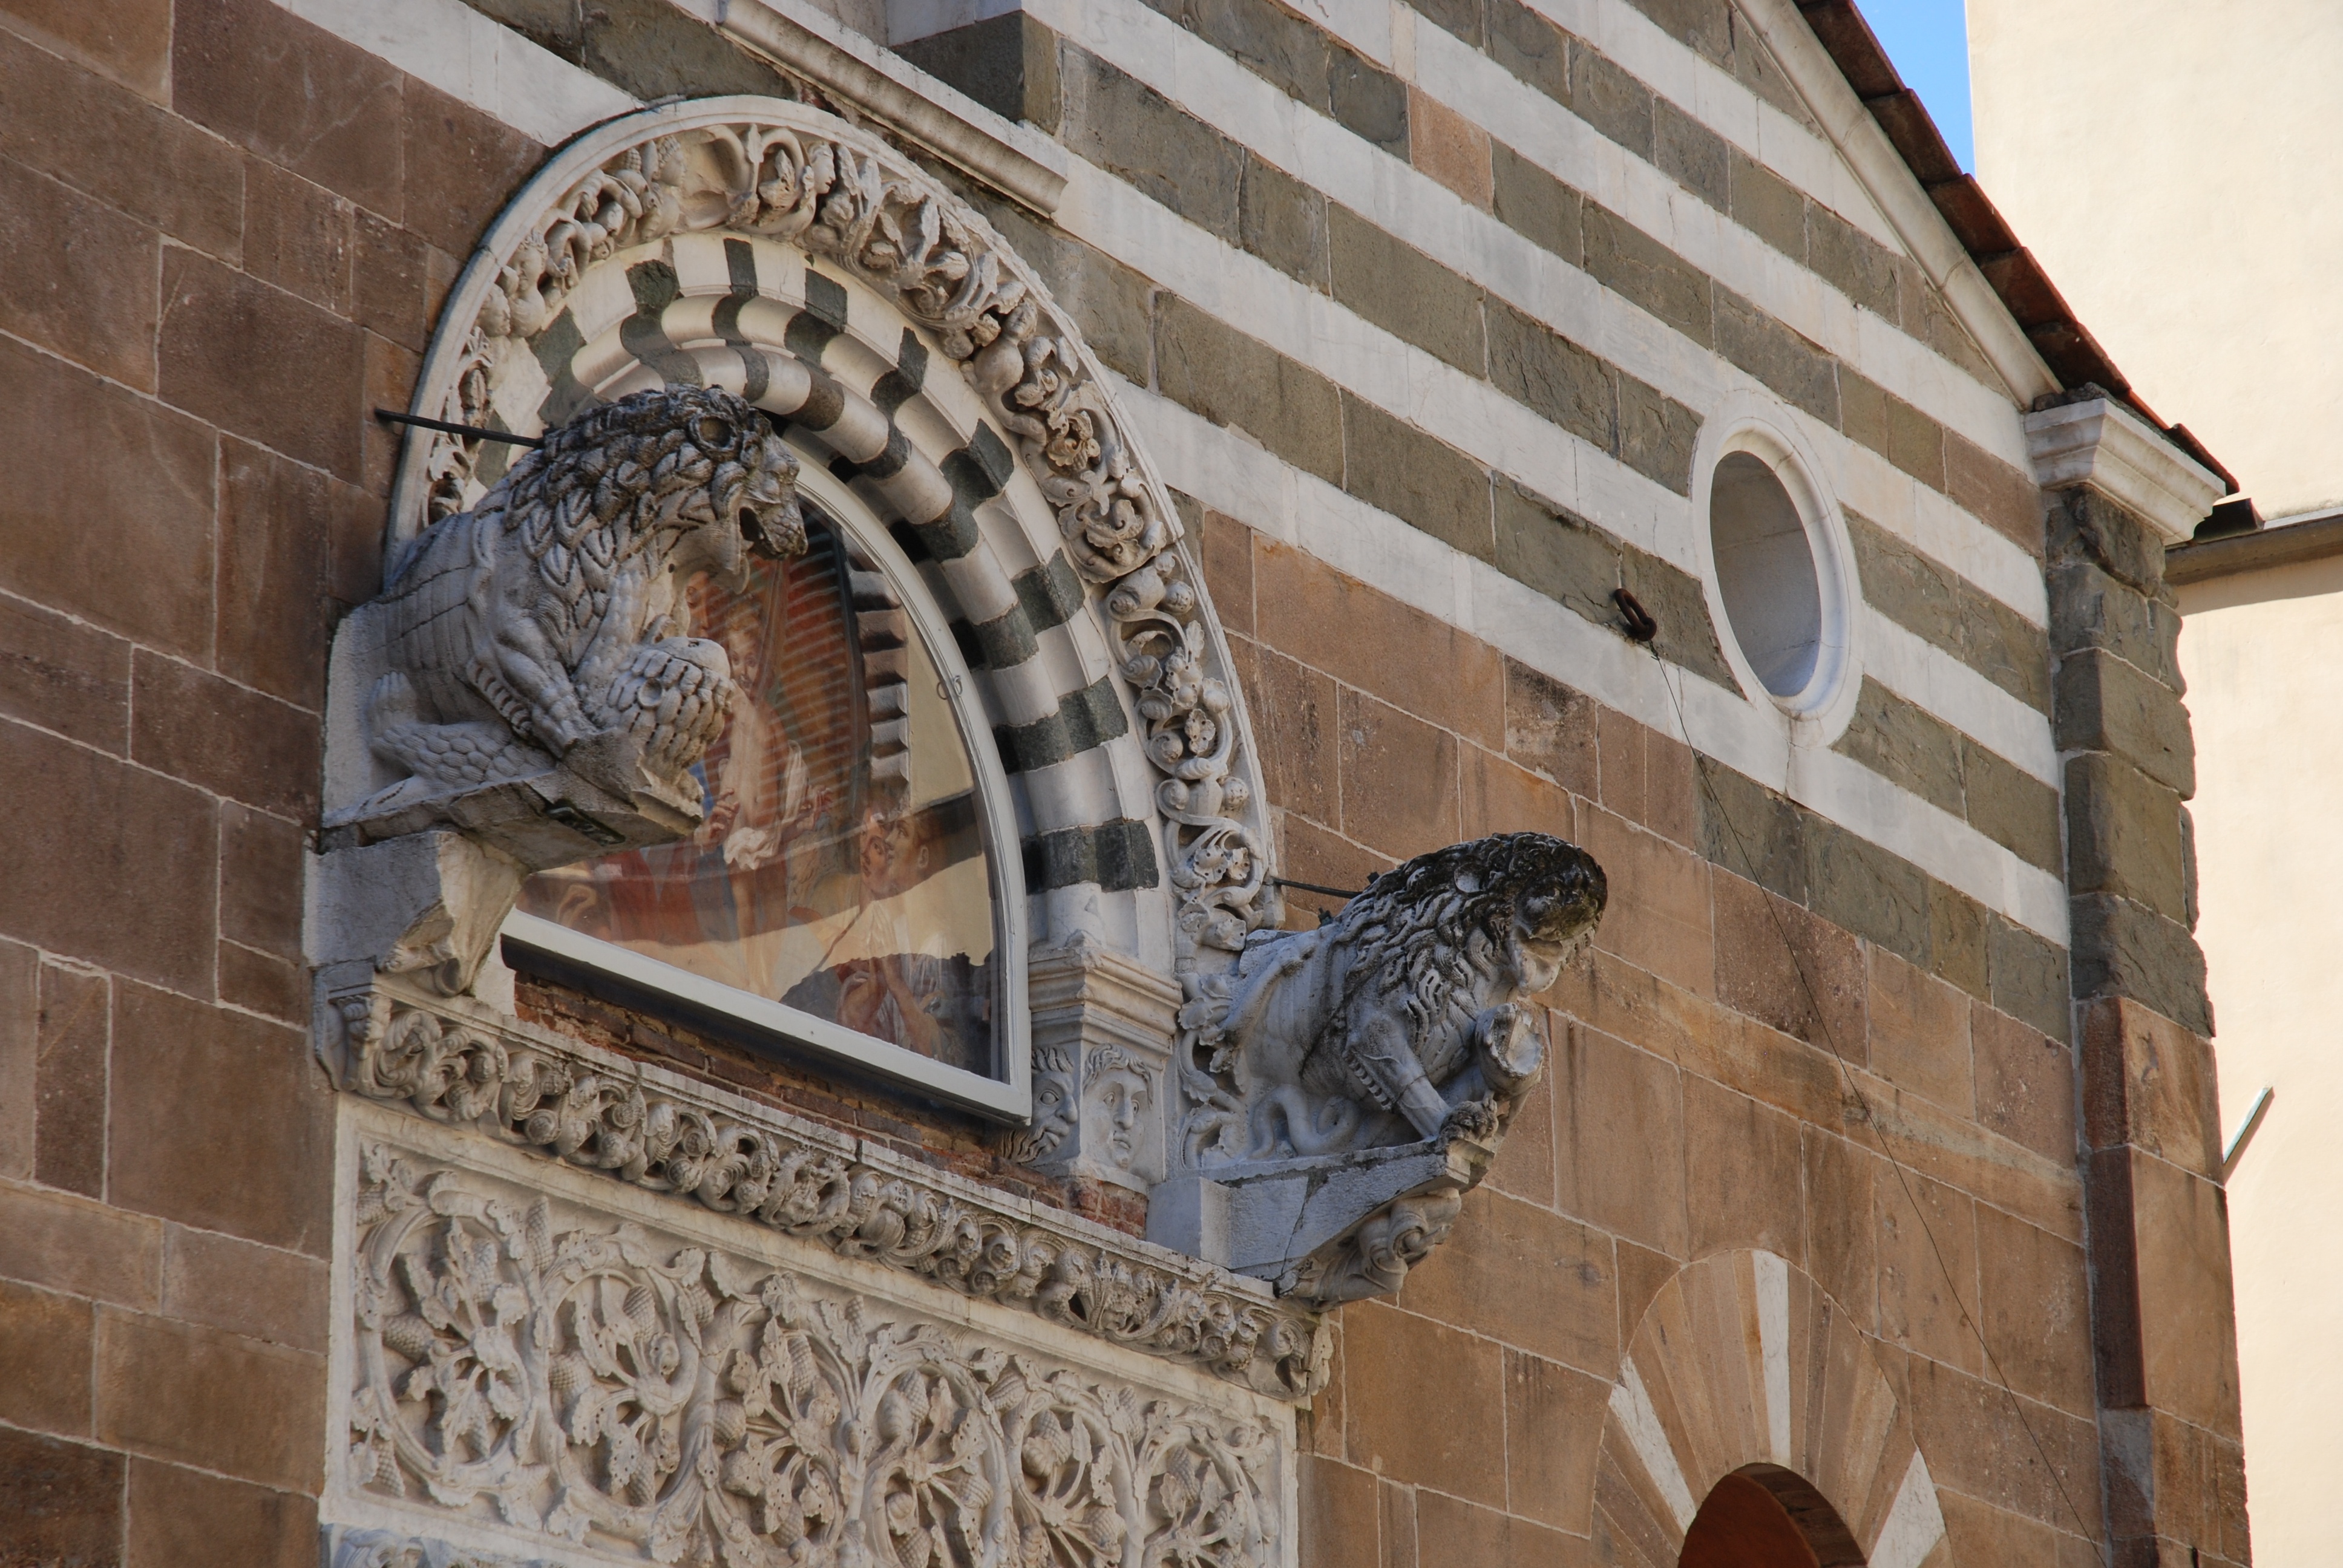
architecture, old, wall, statue, arch, ice, italy, facade, old building, sculpture, art, mural, culture, history, carving, monuments, lucca, old buildings, ancient history